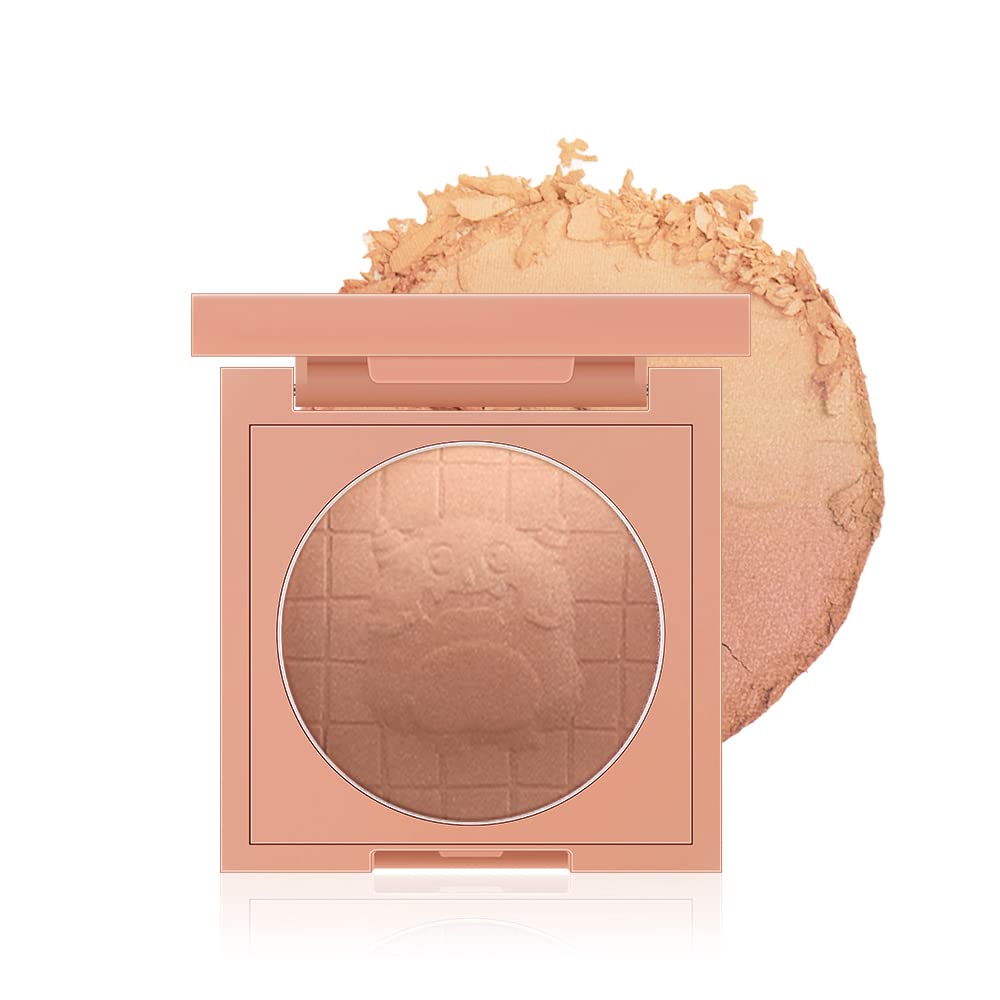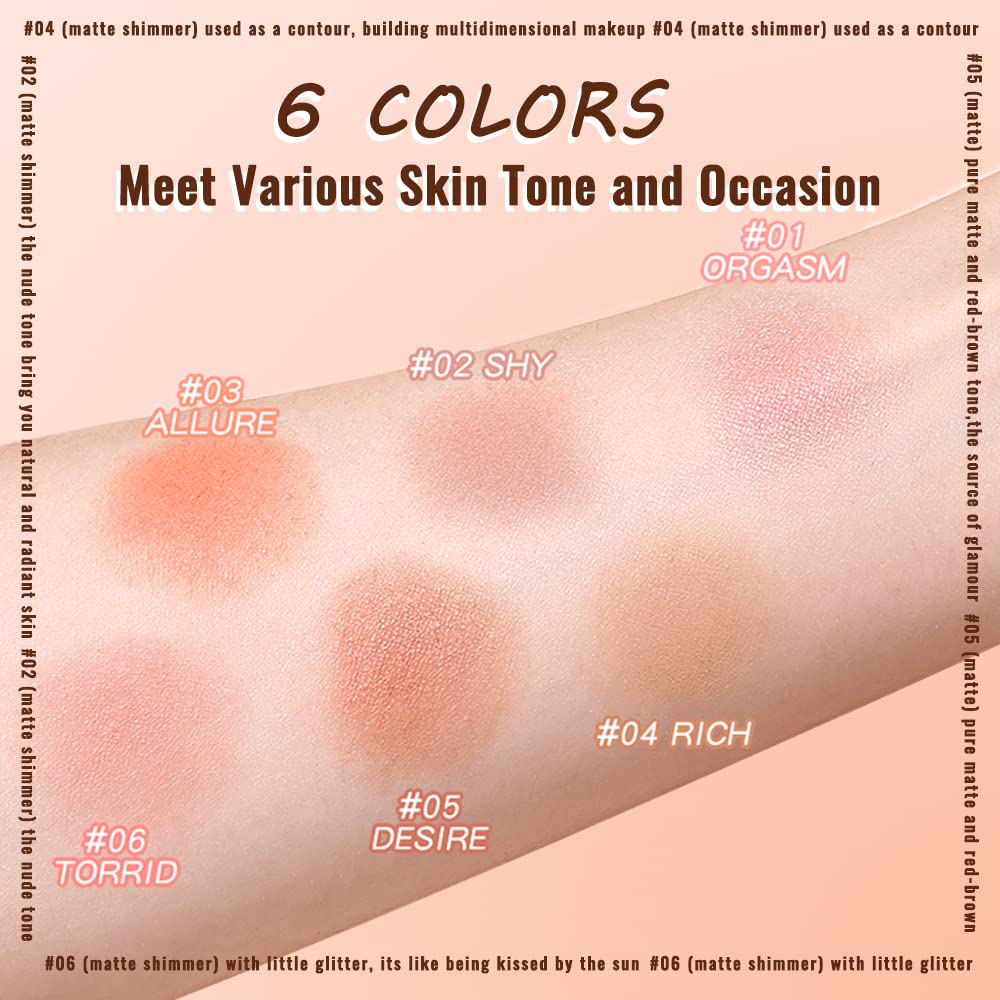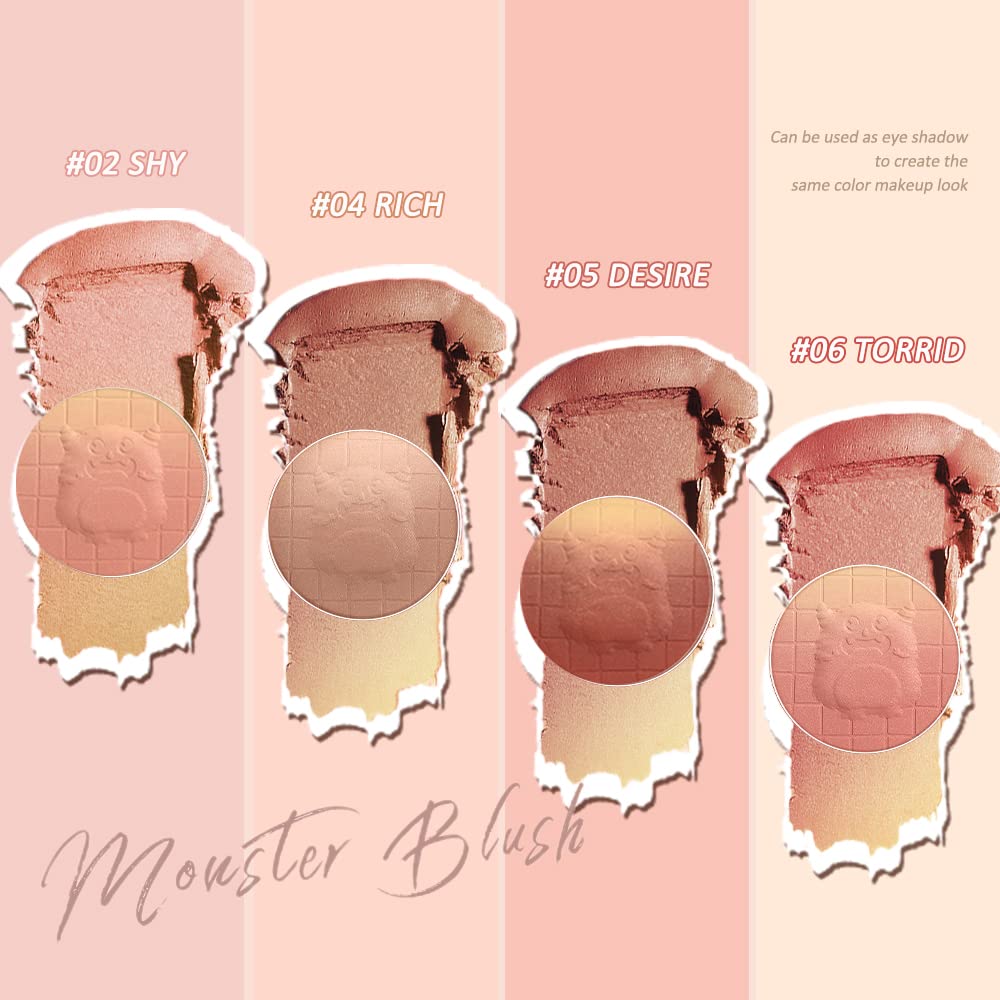
Erinde Gradient Blush Palette, Blendable Matte Bronze Peach Blush, Shimmer Blush for Girls Contour Makeup Palette, Natural Face Blush Highlighter Makeup 04#
Category: All Beauty
Erinde Blush palette 04#
Features: 【MATTE BLUSH & SHIMMER COMPLEXION BLUSH】Each Blush Makeup color is very awesome and practical. After applying, it can brighten your look with a natural feeling. | 【DELICATE POWDER & CONTOUR BLUSH】This blush glow kit enjoys a super smooth, soft, and skin-friendly texture without powder texture. Different colors that go well with your skin tone can make you look more gorgeous among girls. | 【WATERPROOF & LONG-LASTING】The blush is durable, waterproof, and smooth. which can keep your makeup natural throughout the day even in hot and humid conditions. | 【LIGHTWEIGHT MAKEUP & BLENDABLE BLUSH】The delicate blush is smooth and easy to extend with uniform, natural and lasting makeup, which can improve your facial color and shape facial contour with three-dimensional luster to create a natural charming makeup. | 【MULTIPLE USAGE & HYPOALLERGENIC】Not only can it use as a blush, but also as an eyeshadow. The compact design makes it more convenient to carry. Gentle formula, suitable for sensitive skin.